Mercie Lack

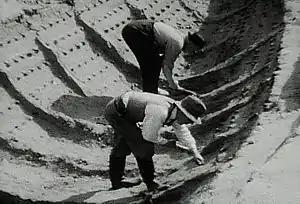
Excavation of the ship at Sutton Hoo in 1939. Still from film made by Charles Phillips' brother H. J. Phillips.

Lack and Wagstaff were on holiday in Suffolk in 1939 when the Sutton Hoo ship burial was discovered. They arrived after the treasures had been removed and photographed the excavation of the ship itself. There are speculations that they had contacts at the British Museum who informed them of the discovery. There had been a call in 1936 for amateur photographers to help in documenting archaeological sites, and appeals were carried in the journal "Antiquity" in March 1936 as well as in photographers' magazines. Lack and Wagstaff appear to have been part of the response of the time but their photographs were of better quality than many of the other amateurs.